Joe Sestak

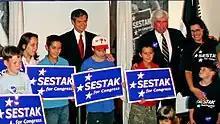
Sestak and Senator Chris Dodd at a children's issues talk in August 2006

Sestak's decorations include the Defense Distinguished Service Medal, Defense Superior Service Medal, two Legion of Merit awards, two Meritorious Service Medals, Joint Service Commendation Medal, three Navy Commendation Medals and the Navy Achievement Medal.